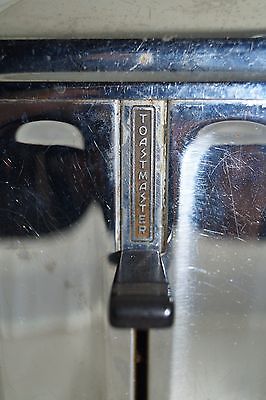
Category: toaster